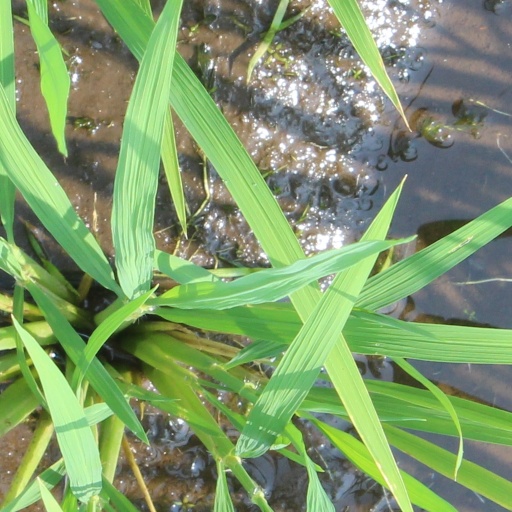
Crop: rice